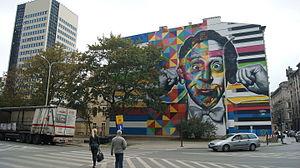
Grande fresque murale en hommage à Arthur Rubinstein, à partir d'une célèbre photo du pianiste affichant un large sourire. Elle se trouve à la jonction des rues de Sienkiewicza et Traugutta , à Łódź - ville natale du musicien
Arthur Rubinstein, né le 28 janvier 1887 à Łódź et mort le 20 décembre 1982 à Genève, est un pianiste polonais naturalisé américain. Artiste mondain, très médiatisé et populaire, un des musiciens ayant donné le plus de concerts au cours de cette période, il figure parmi les plus grands pianistes du XXᵉ siècle.